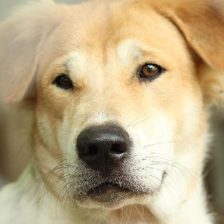
Label: animals